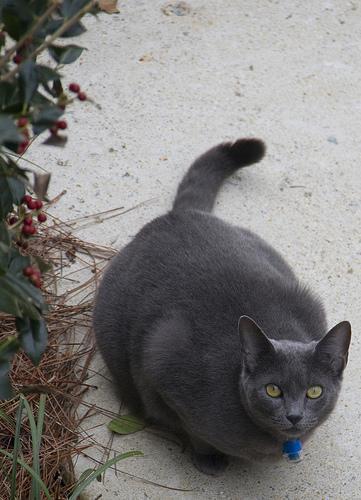
Russian Blue